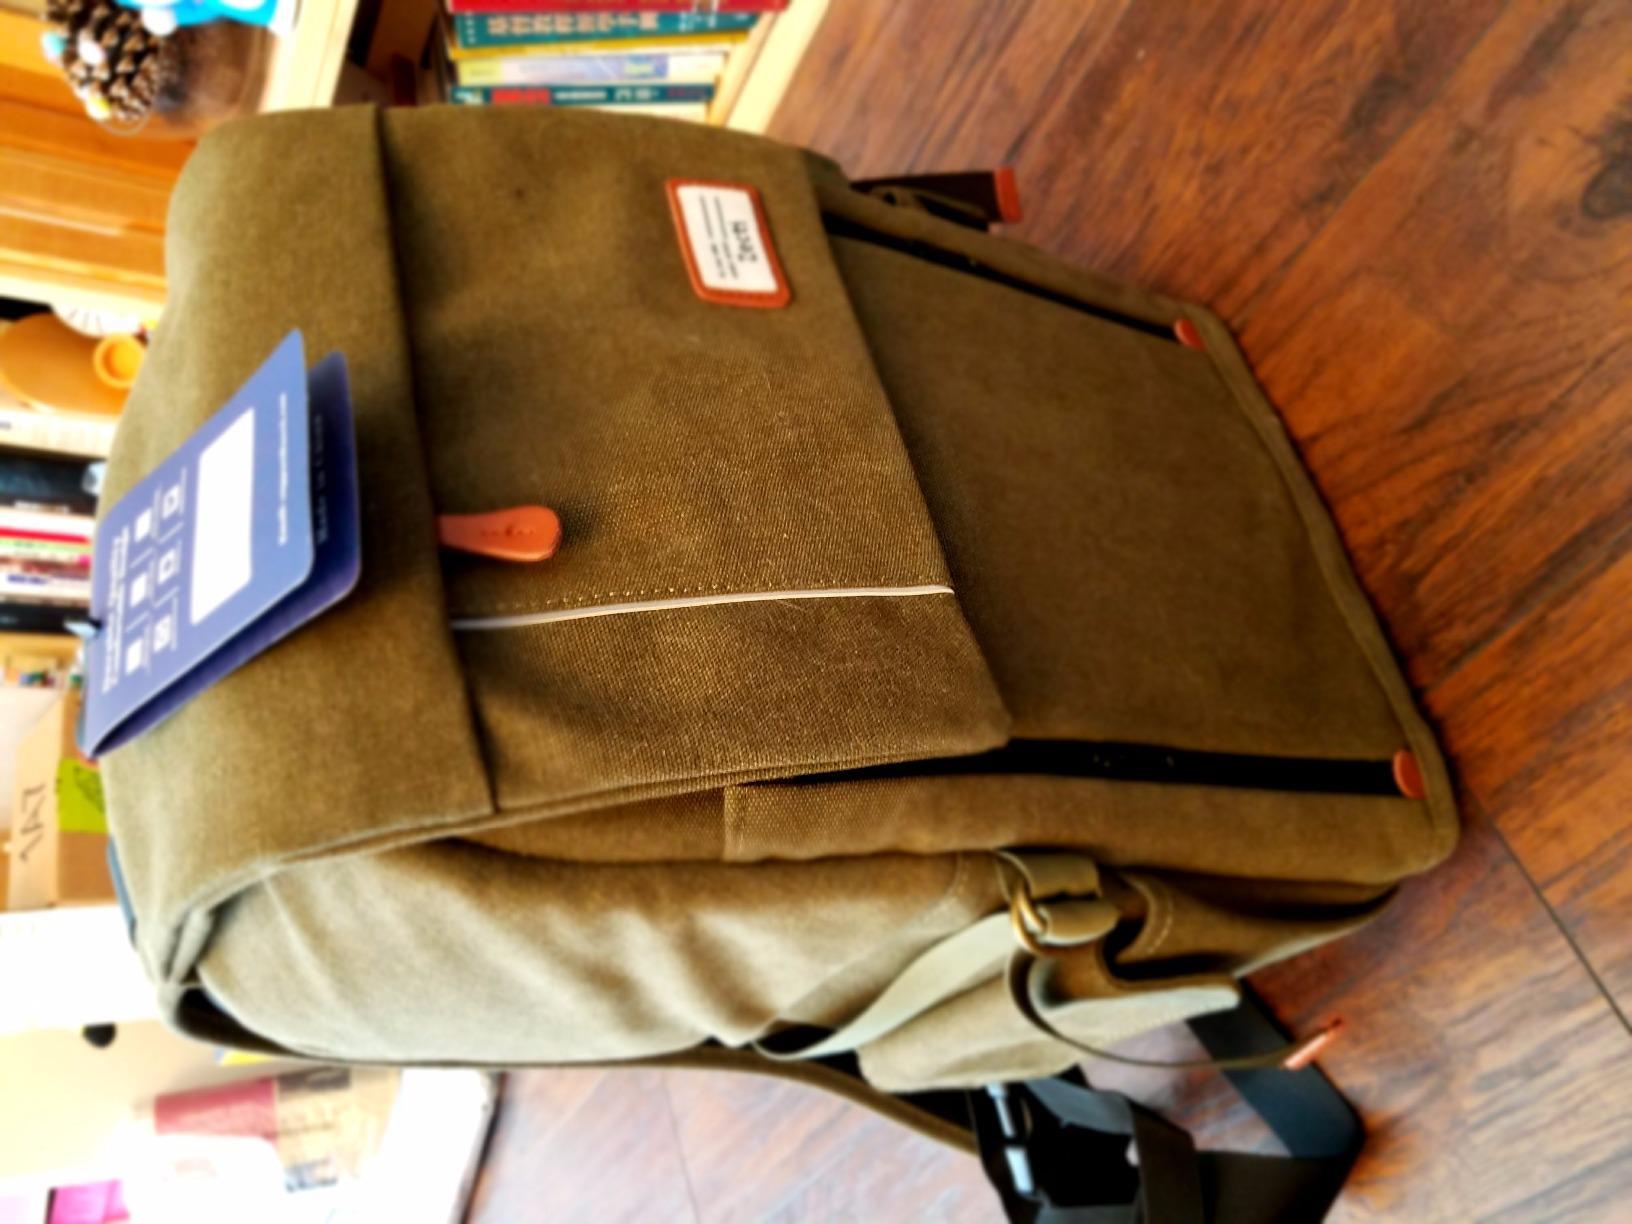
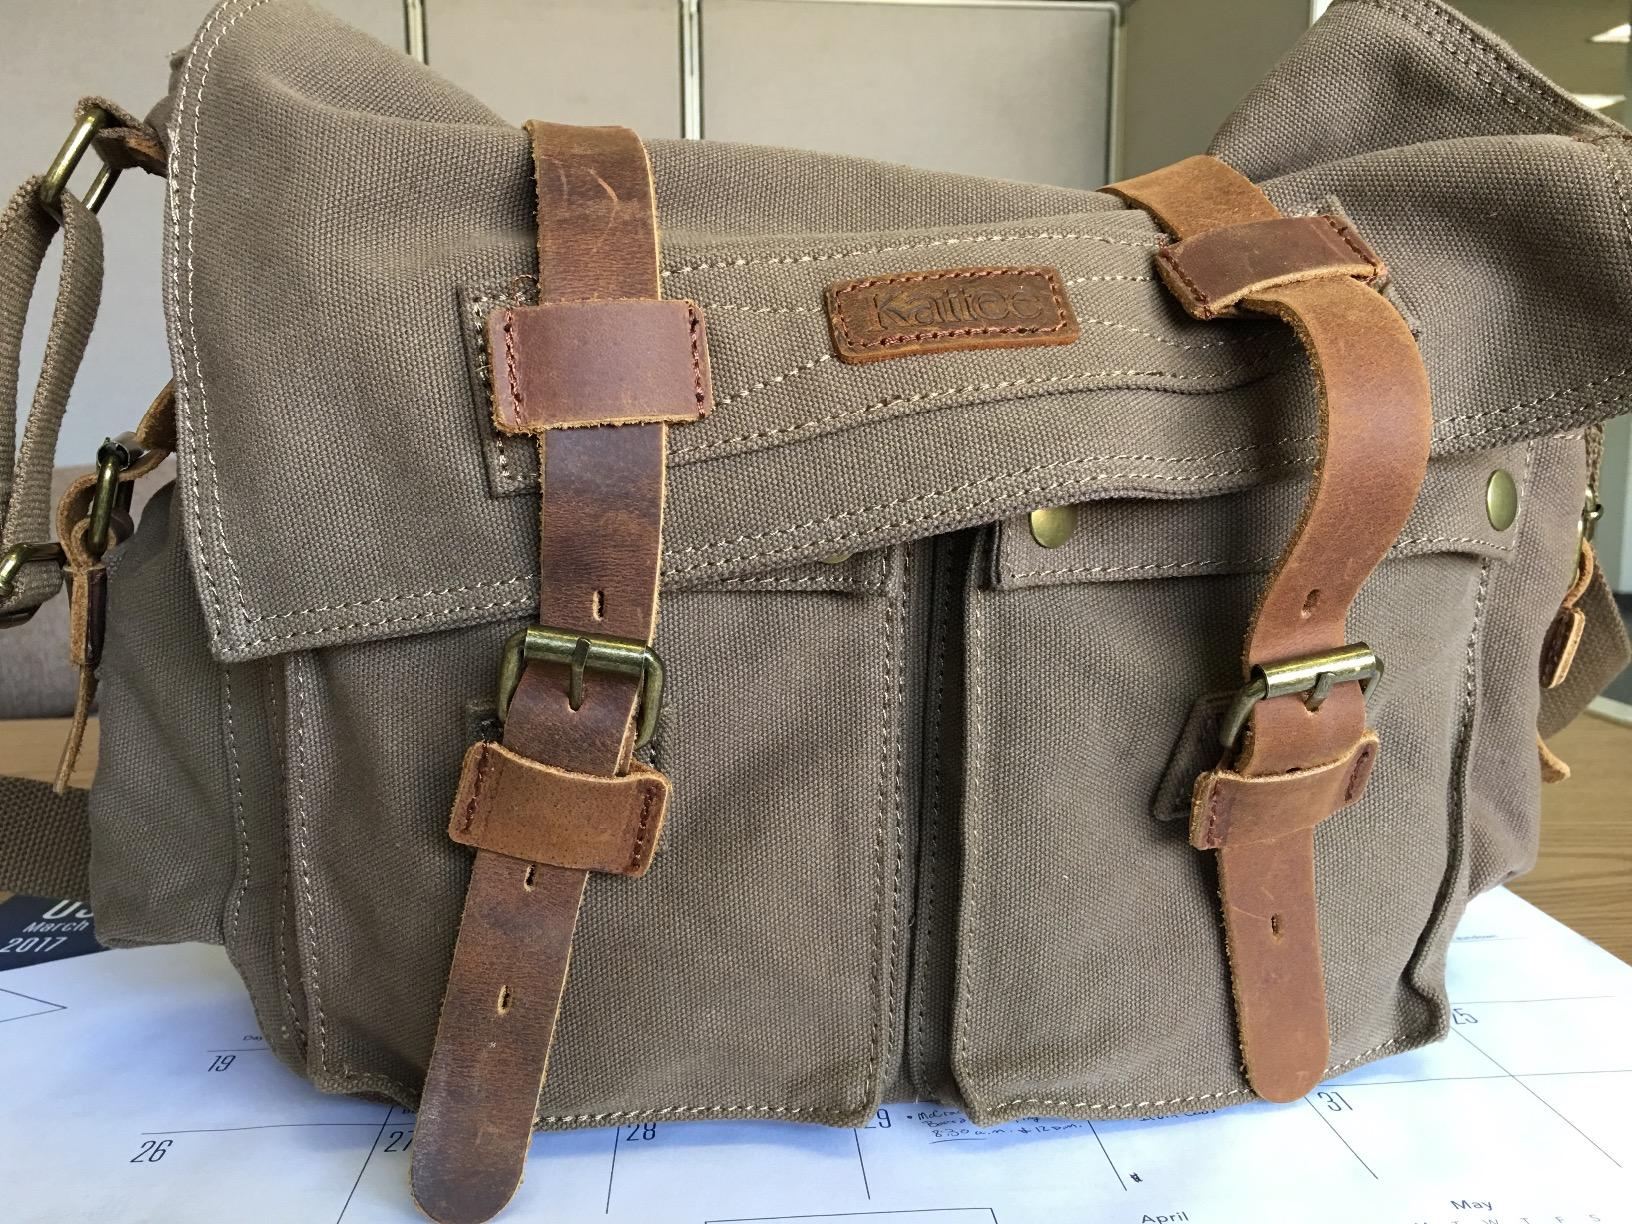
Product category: bag
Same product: no